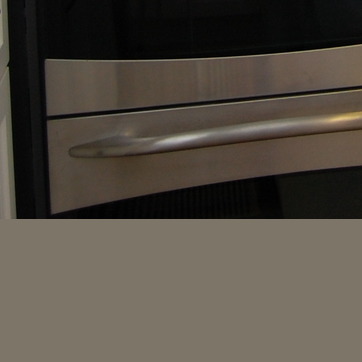
Material: metal